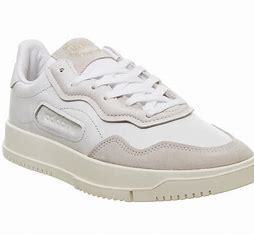
Brand: Adidas
Model: SC Premiere